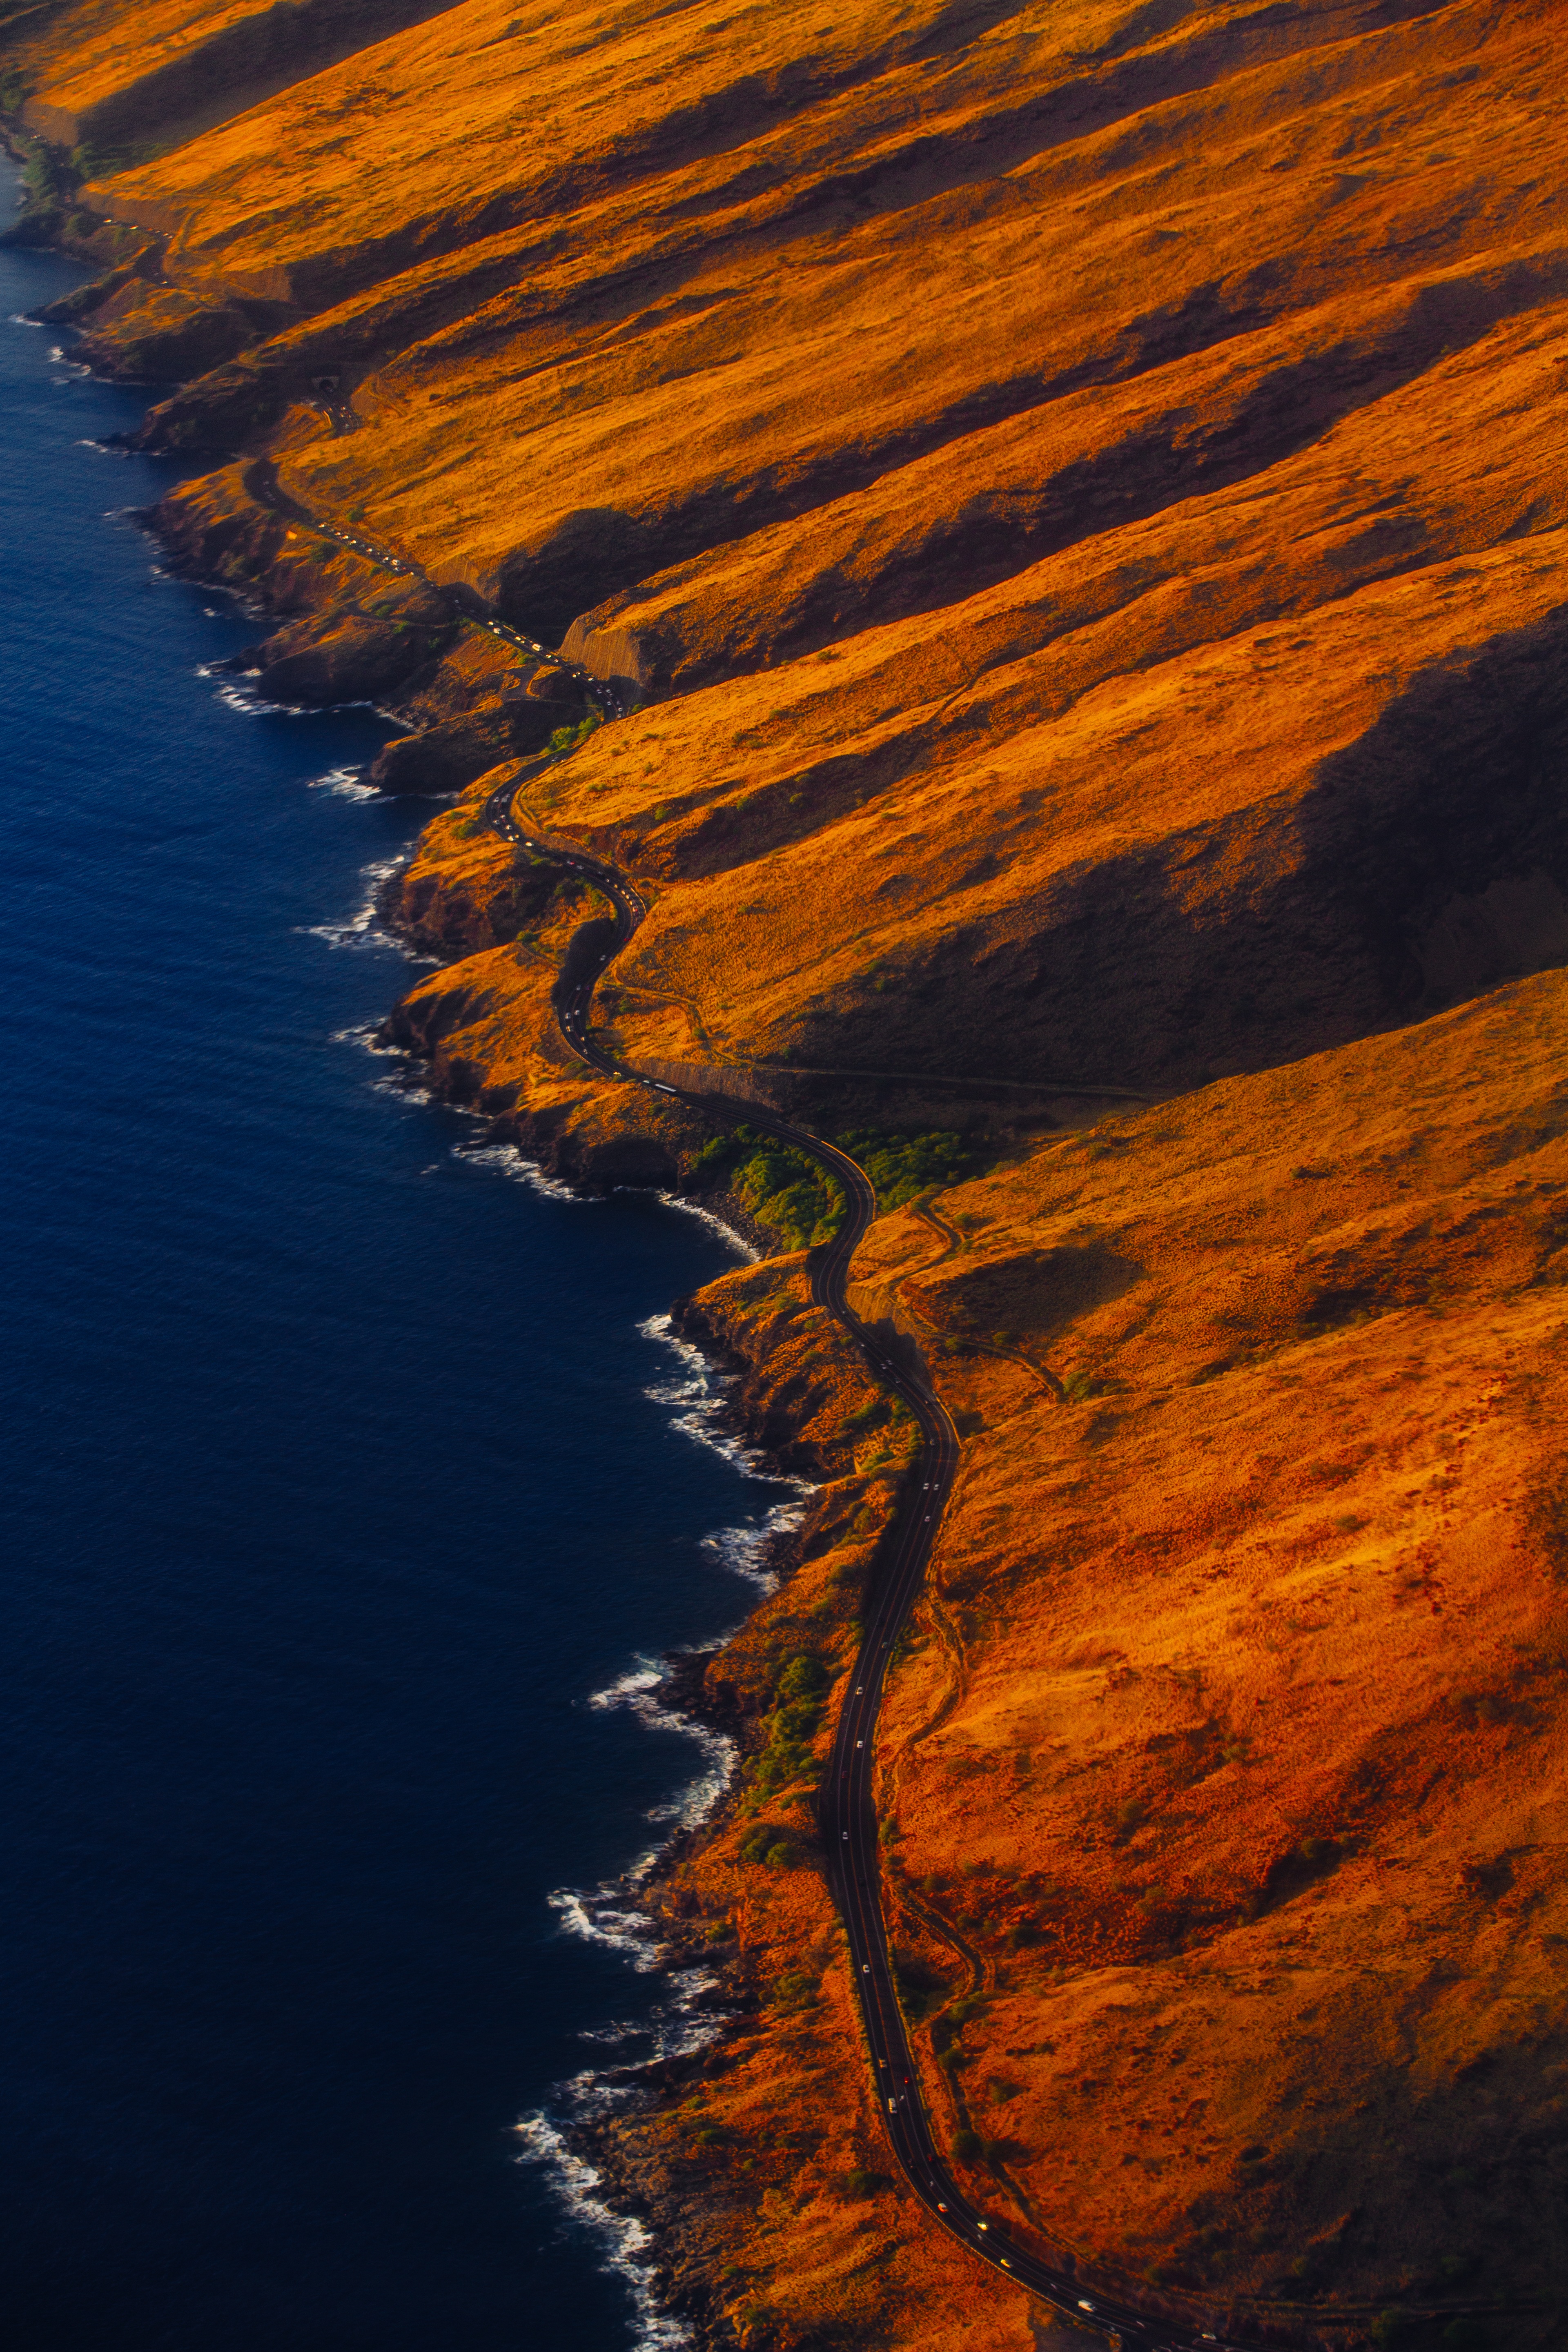
nature, reflection, rock, sea, coast, ocean, cliff, terrain, sunset, sunlight, wave, formation, autumn